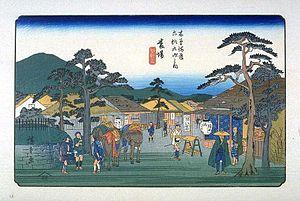
Les Soixante-neuf Stations du Kiso Kaidō sont une série d'estampes japonaises ukiyo-e créées par Utagawa Hiroshige et Keisai Eisen entre 1834-1835 et 1842. Cette série représente l'ensemble des étapes de la grande route de Kiso Kaidō, allant d'Edo, où réside alors le shogun, à Kyōto, où réside l'empereur.
Banba-juku était la soixante-deuxième des soixante-neuf stations du Nakasendō. Elle est située dans la ville moderne de Maibara, préfecture de Shiga au Japon.